Ladner Ferry

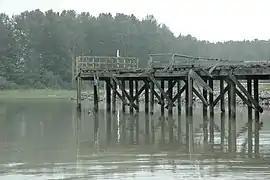
Derelict former ferry dock, Ladner, 2005

The Ladner terminal moved twice. During 1920–21, construction costed $15,748. The landing and paved Ferry Road cost $80,000, but on opening in 1931 the crossing time reduced to 10 minutes. When tendered in 1932, three bids required no subsidy to operate the ferry, while Mr. Robson, the private operator for the prior six years, offered to pay $1,800 per annum. The province was responsible for supplying an appropriate vessel. The "Ladner-Woodwards No. 3." failed its federal inspection. The MS "Agassiz", the replacement in November 1932, had only half the carrying capacity. The province reimbursed losses being sustained by operator Leonard M. Robson, due to these serious deficiencies.